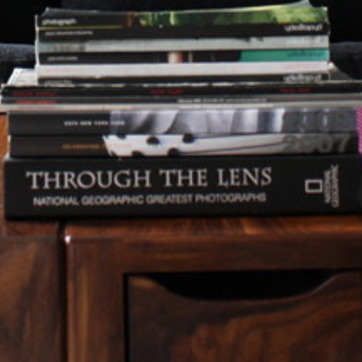
Material: paper